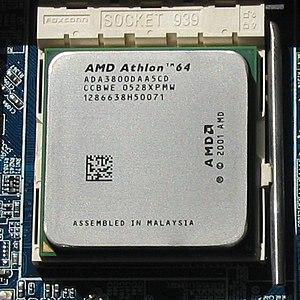
L'Athlon X2 64 correspond à la série de microprocesseur à double cœur proposée par AMD à la suite de l'évolution de la compétition à la performance qui se détourne de la course à la fréquence pour entamer celle du multi-threading. À partir de la seconde génération de la série Brisbane, les microprocesseurs dual-core portent désormais le nom de Athlon X2.